Lutsk

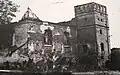
Destroyed synagogue during World War II

During the First World War, the town was seized by Austria-Hungary on 29 August 1915. The town sustained a small amount of damage. During more than a year of Austro-Hungarian occupation, Lutsk became an important military centre with the headquarters of the IV Army under Archduke Josef Ferdinand stationed there. A plague of epidemic typhus decimated the city's inhabitants.